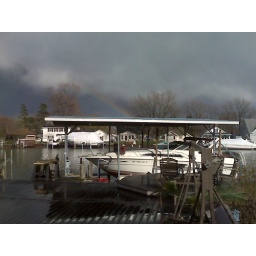
Rainbow above boat house Michigan Pointe